Hamaoka Nuclear Power Plant

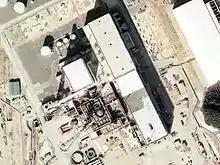
A view of construction of Unit 2 from the air (1975). Unit 1 is in operation to the side of it. "Copyright National Land Image Information (Color Aerial Photograph), Ministry of Land, Infrastructure and Transport."

Construction of the first unit, Hamaoka-1, commenced on June 10th 1971. The reactor reached its first criticality three years later and went into commercial operation in 1976. The second unit began construction in 1974 and successfully went into commercial operation in 1978. The first two units were built in close proximity and share some of their infrastructure. Both reactors are BWR-4 boiling water reactors from General Electric. The plant had originally been designed to withstand an earthquake of magnitude 8.5. Sand hills of up to height have provided defence against a tsunami of up to high until 2012, when Hamaoka was equipped with a concrete sea barrier.